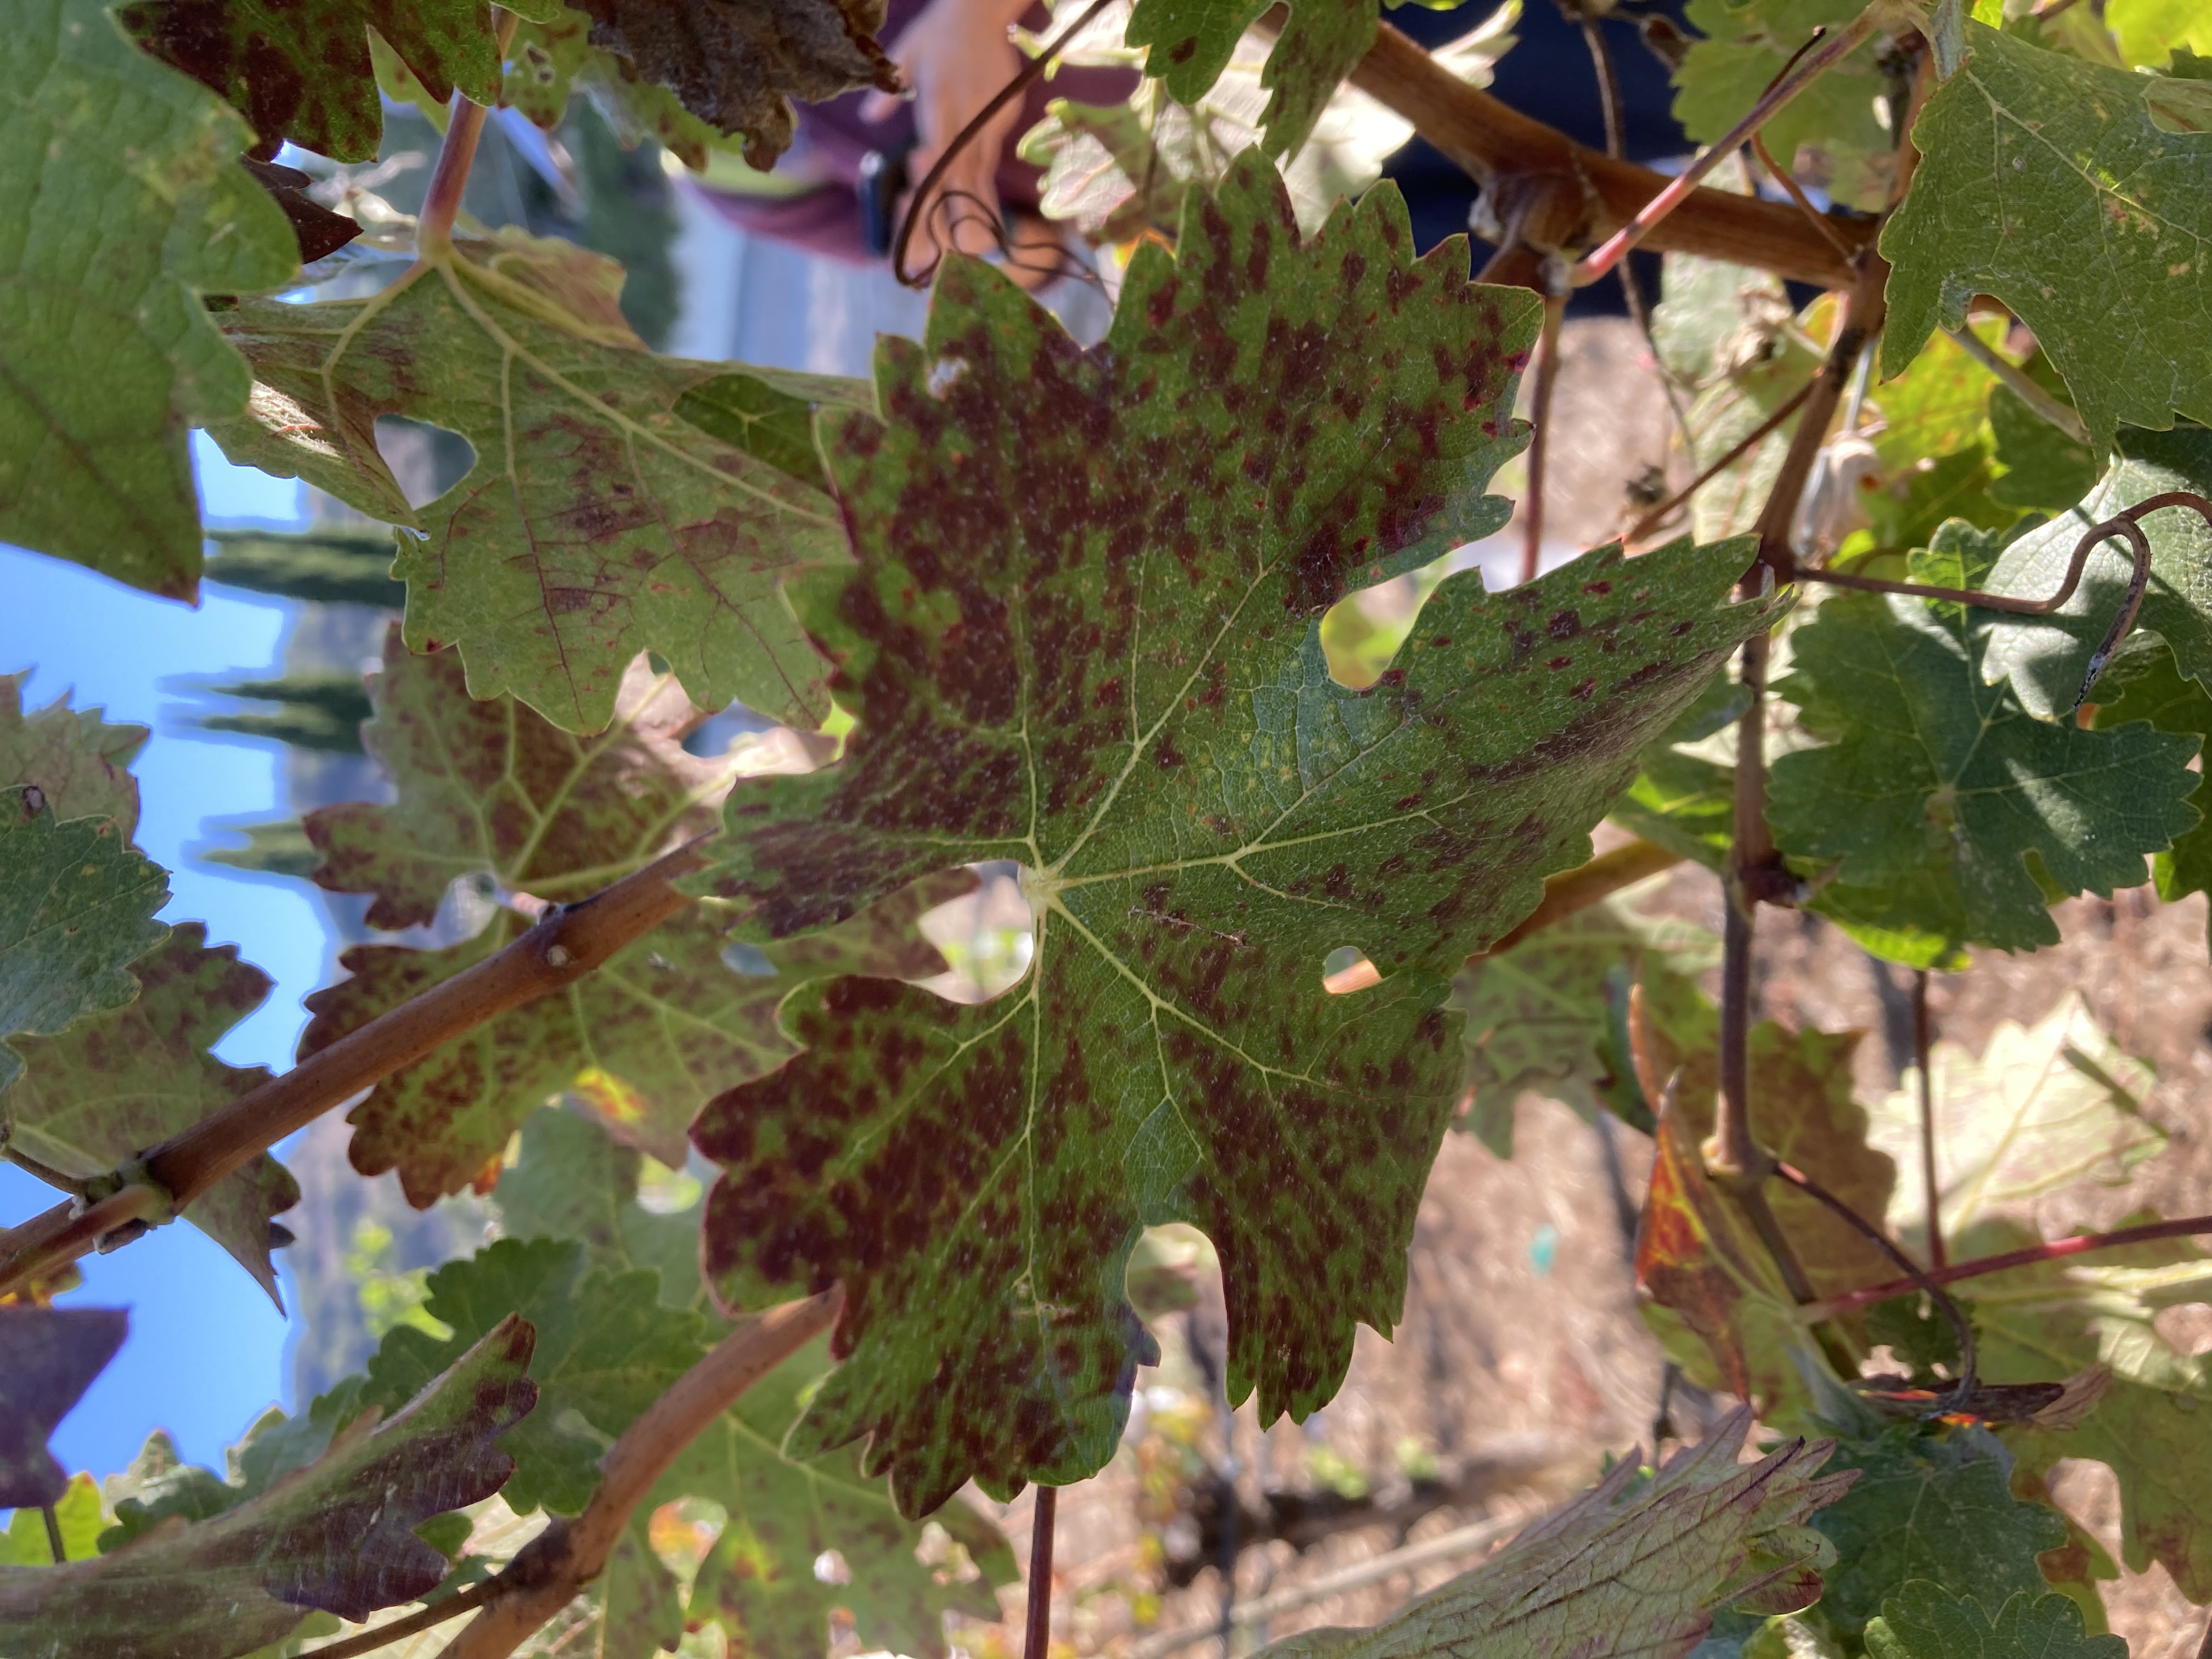
Label: Leafroll 3